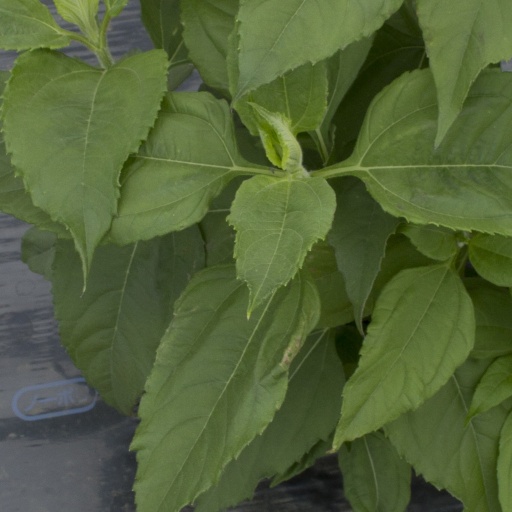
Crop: Jerusalem artichoke